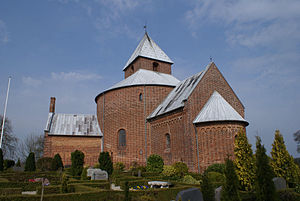
Thorsager Sogn / Thorsager Kirke
Thorsager Kirke set udefra
Thorsager Kirke
Thorsager Sogn er et sogn i Syddjurs Provsti. Sognet ligger i Syddjurs Kommune; indtil Kommunalreformen i 1970 lå det i Øster Lisbjerg Herred. I Thorsager Sogn ligger Thorsager Kirke.